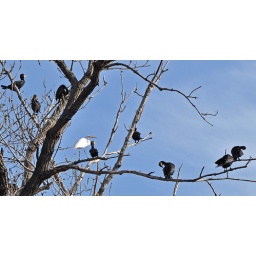
There was one white pelican in the tree with at least 100 cormorants.